Africa World Airlines

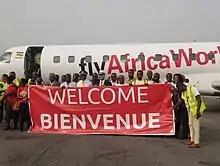
Africa World Airlines inaugural flight to Abidjan on 14 February 2020

AWA began the next phase of its expansion in December 2016, with the delivery of its fourth Embraer 145 aircraft. In 2017, John Xiaoyi Quan, former Managing Director of Air Guilin in China, took over as CEO. Two additional aircraft were also delivered in 2017 taking the fleet up to six. New services to Abuja and Monrovia were launched. AWA became a full member of IATA in 2017, following the completion of its second IOSA audit. The airline is the only IATA member airline in Ghana. In 2018, Sean Mendis returned as COO after 6 years away. The airline launched flights to Freetown in 2018, Wa in 2019, and Abidjan in 2020. Michael Cheng Luo also returned as CEO in 2019 and the airline took delivery of its seventh and eight aircraft in 2018 and 2019 respectively. The airline was the largest international carrier operating to Nigeria by 2019 with 200 monthly frequencies to both Lagos and Abuja. AWA consolidated its position as the premier airline in Anglophone West Africa with its dominance of the Nigerian regional travel market, and its numerous partnerships with international airlines.